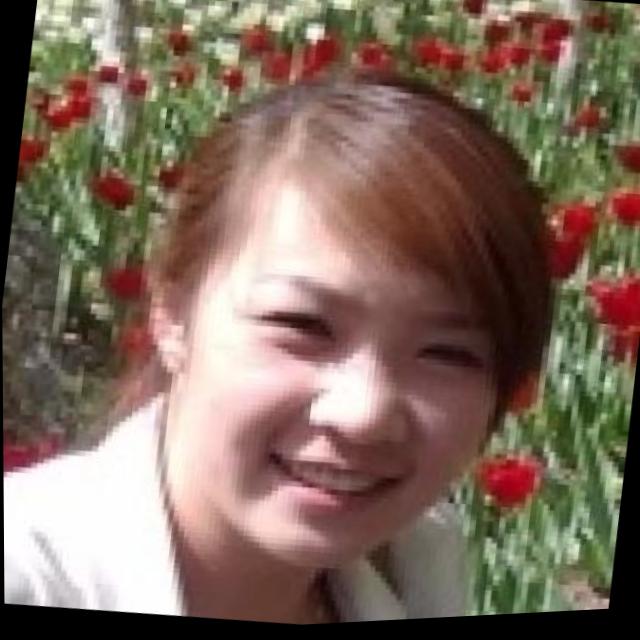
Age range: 21-44